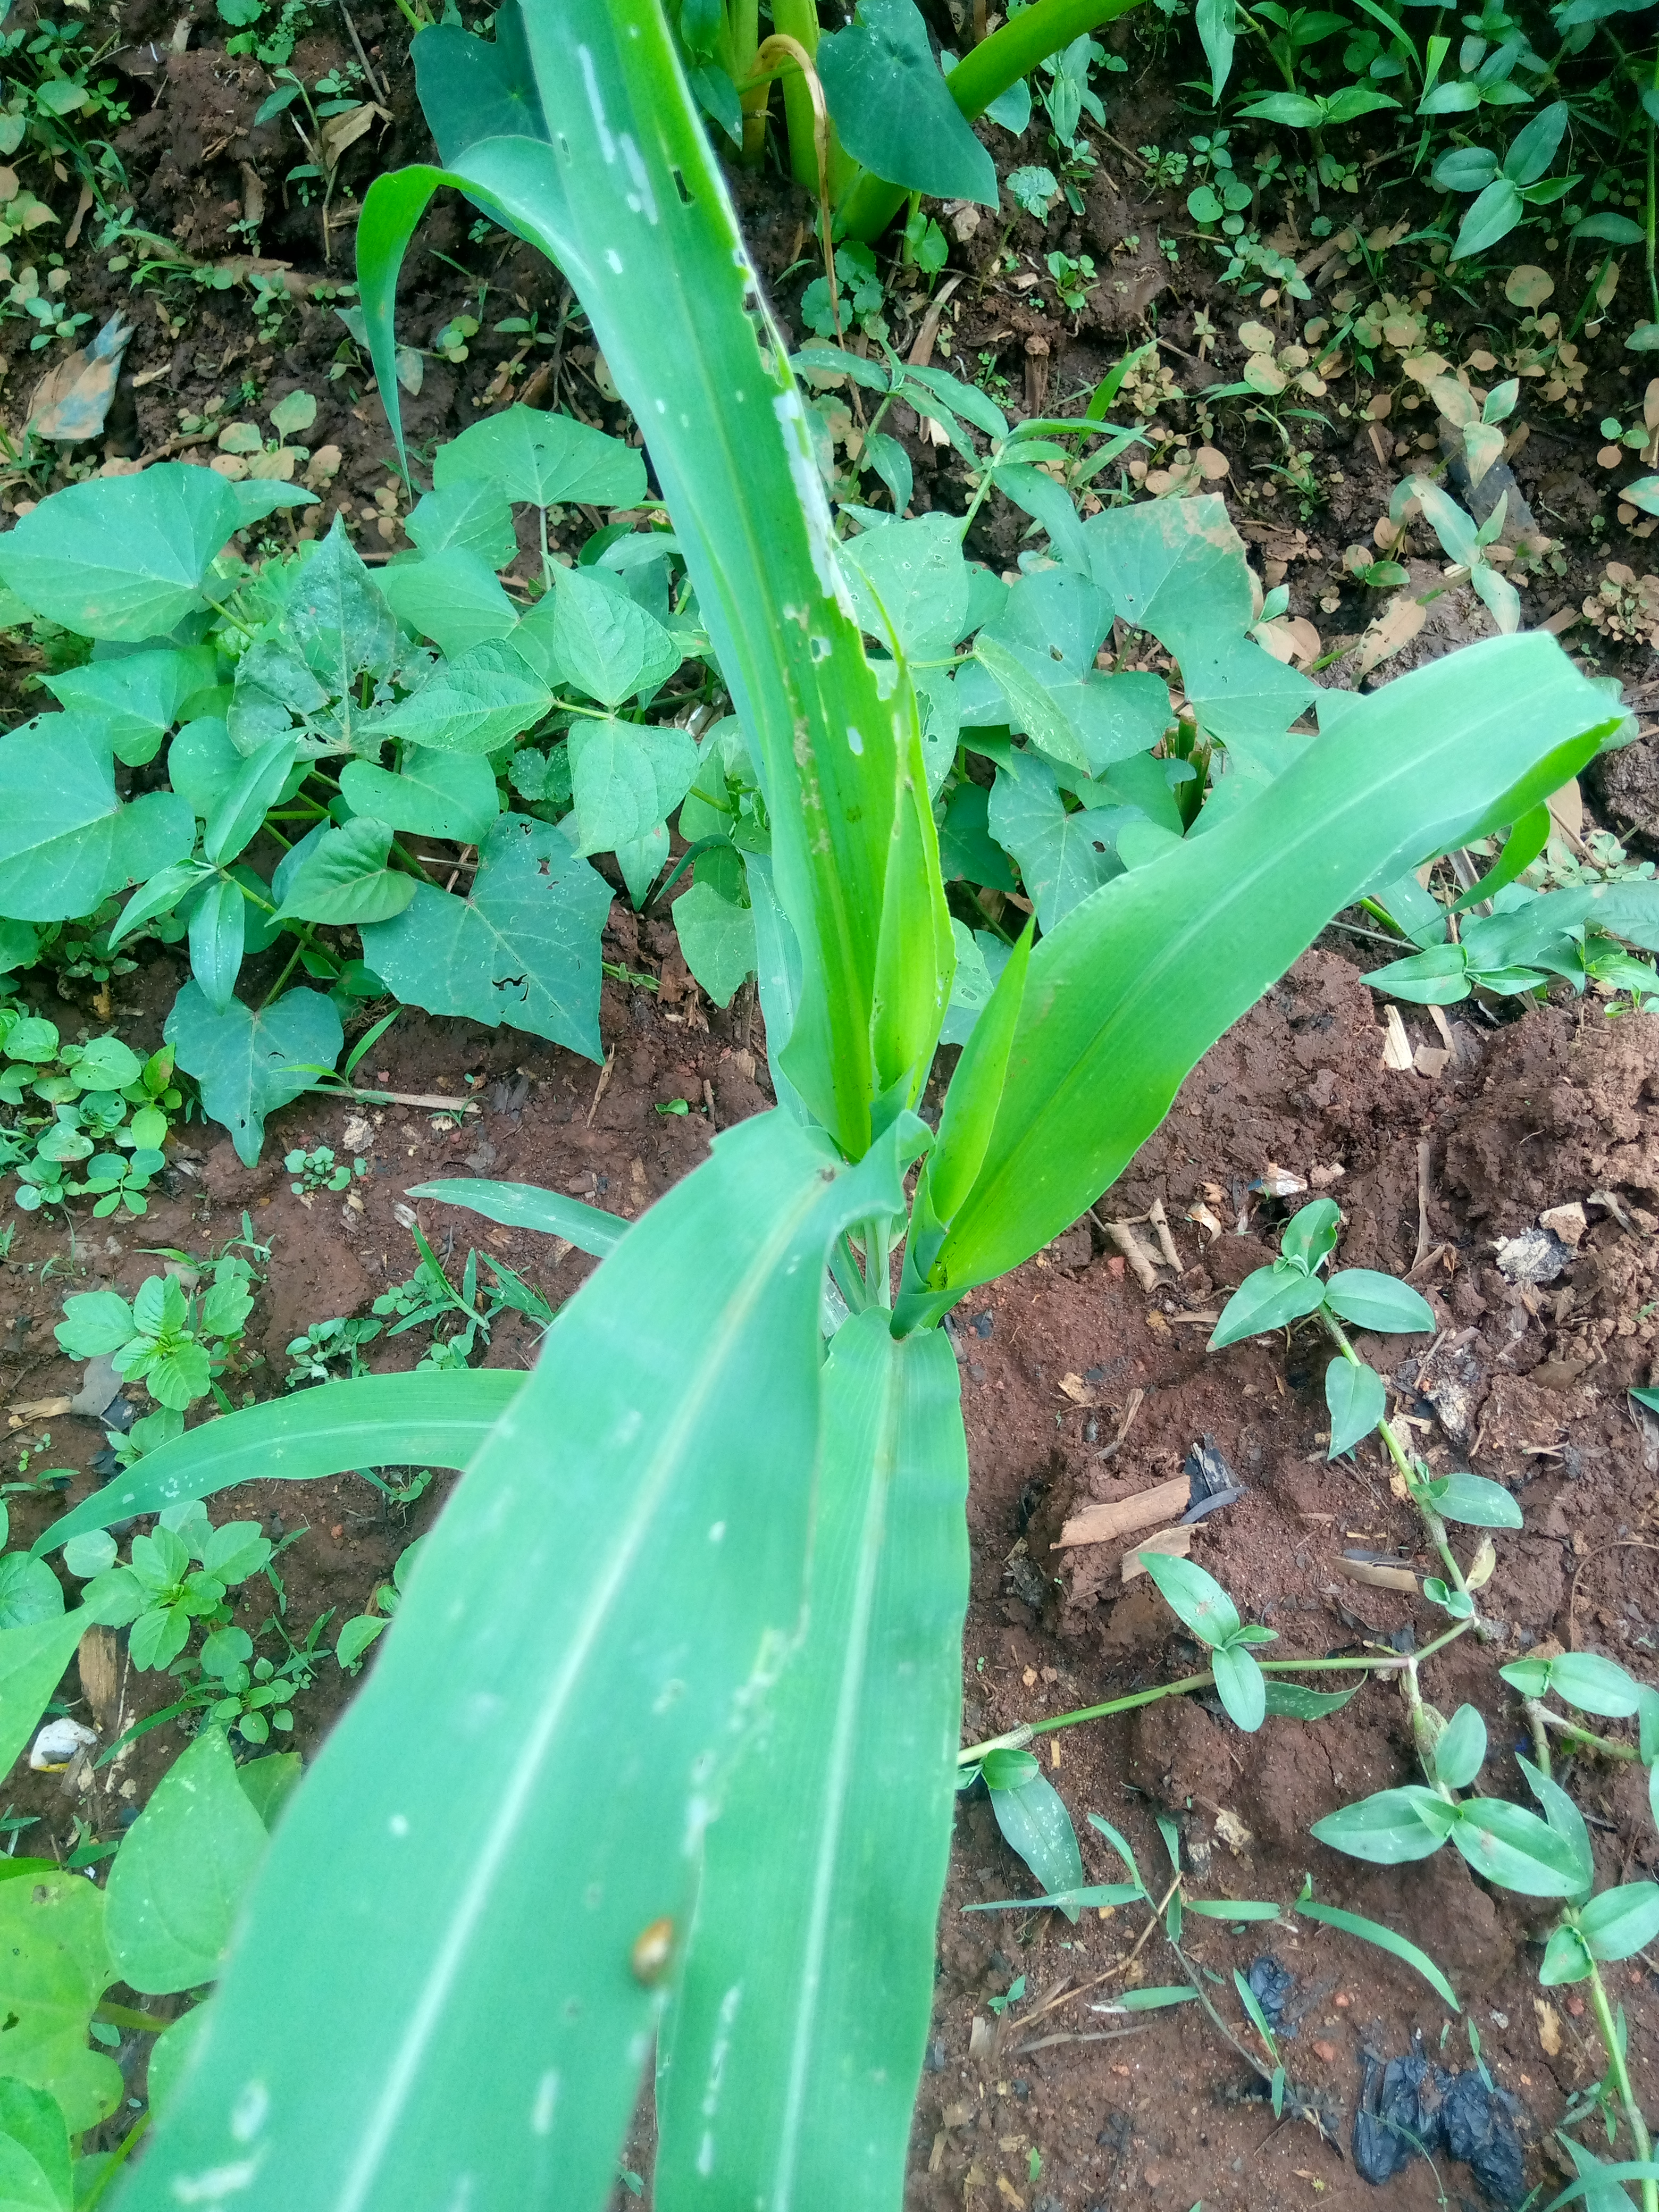
Label: spodoptera_frugiperda